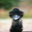
Label: bird